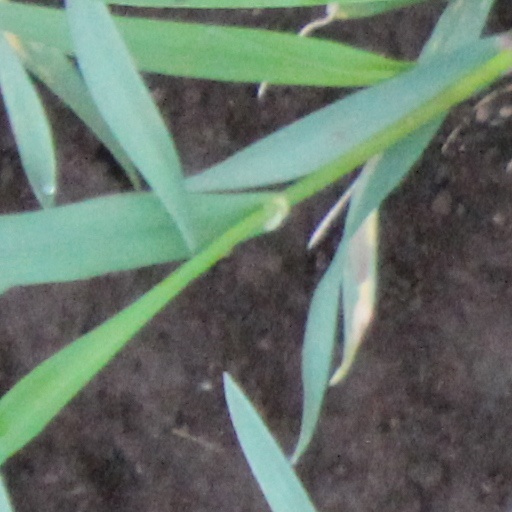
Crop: wheat